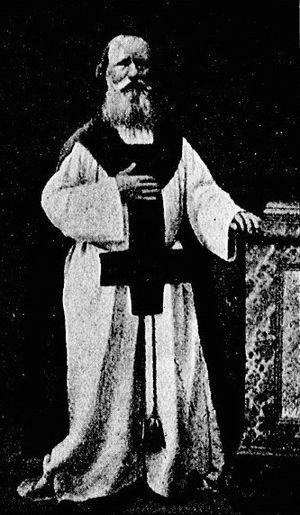
""Vintras"" (Eugène, dit Pierre-Michel)."
Pierre-Michel-Eugène Vintras, dit Pierre-Michel-Élie, né à Bayeux le 7 avril 1807 et mort à Lyon le 7 décembre 1875, est un ouvrier cartonnier de Tilly-sur-Seulles, qui prétendit être la réincarnation du prophète Élie et fut créateur d'une secte.
L'hérétisme et la sorcellerie à Lyon naissent au carrefour de la circulation de diverses pratiques religieuses depuis l'antiquité dans la ville de Lugdunum considérées dissidentes depuis la constitution de la religion chrétienne comme religion officielle de l'empire romain sous le règne de Constantin en 313.